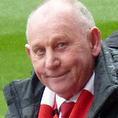
Age: 65